Klaus Schmitt

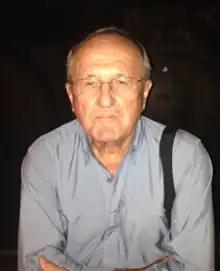
Portrait of Professor Klaus Schmitt

Klaus Schmitt (May 1940 - April 2025. Born in Rimbach/Odenwald, Germany) was an American mathematician doing research in nonlinear differential equations, and nonlinear analysis.